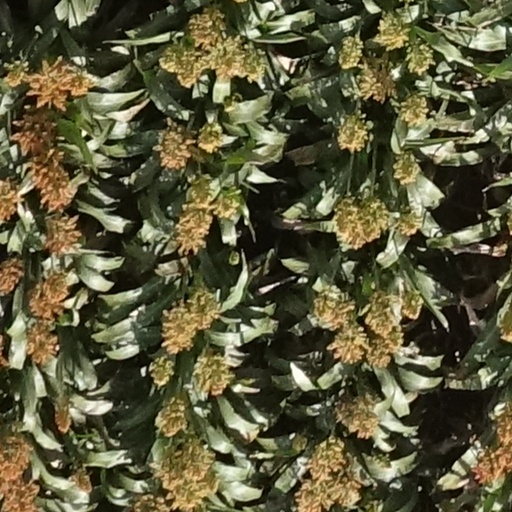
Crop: sorghum